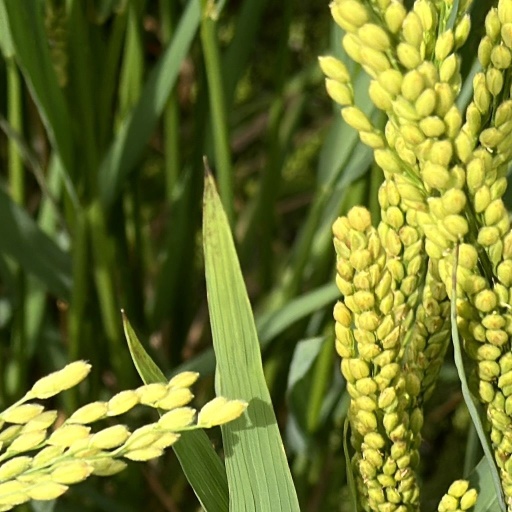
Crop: rice